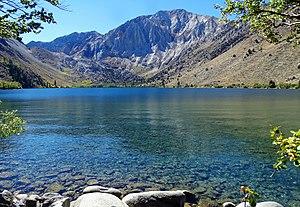
Convict Lake est un lac situé dans le comté de Mono, en Californie, aux États-Unis, situé dans la chaîne Sherwin des montagnes de la Sierra Nevada.